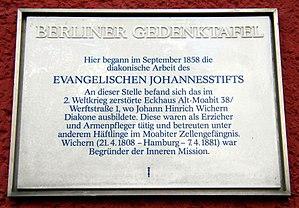
Johann Hinrich Wichern, né le 21 avril 1808 à Hambourg et décédé le 7 avril 1881 à Hambourg, est un théologien chrétien allemand, éducateur social, fondateur de la Mission intérieure de l’Église protestante d'Allemagne et de la « Rauhe Haus » à Hambourg. Il a également engagé des réformes du système pénitentiaire. De nos jours il est considéré comme l’un des fondateurs du mouvement des "maisons de secours" en Allemagne, dont les racines se rencontrent déjà chez Johannes Daniel Falk, également instigateur du Jugendsozialarbeit.